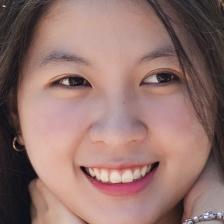
Label: faces